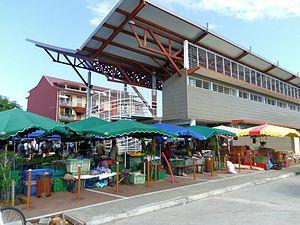
nouveau marché de kourou
Kourou est une commune française, située dans le département de la Guyane. Avec 25 189 habitants en 2010, Kourou est la quatrième commune la plus peuplée de ce département d’outre-mer derrière Cayenne, Saint-Laurent-du-Maroni et Matoury.